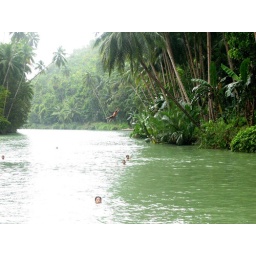
Children swimming in the water after a refreshing rain shower